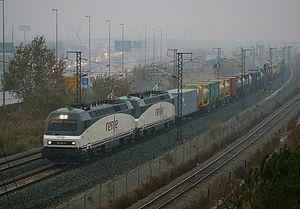
L'embranchement marchandises de Can Tunis est un embranchement ferroviaire de 17,6 kilomètres utilisé par des trains marchandises, qui partent de Castellbisbal pour se rendre à la bifurcation Llobregat et il se termine à Can Tunis.